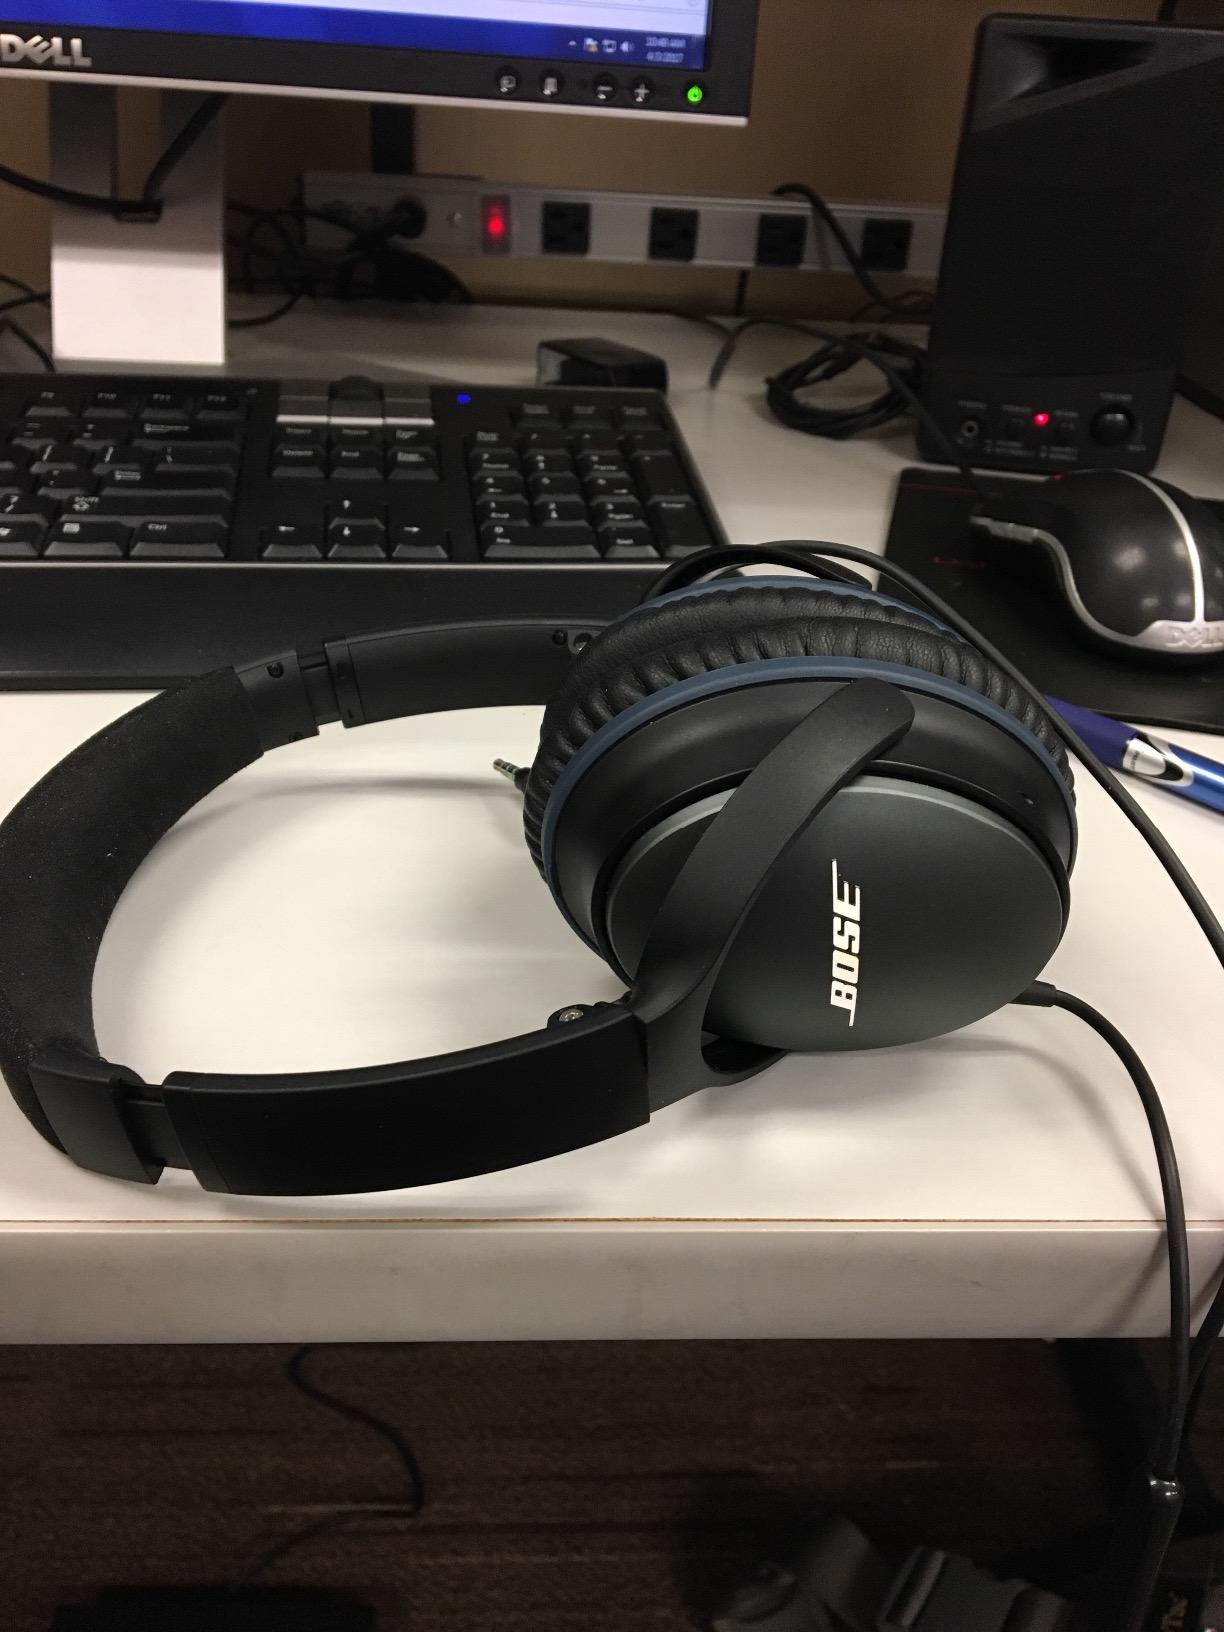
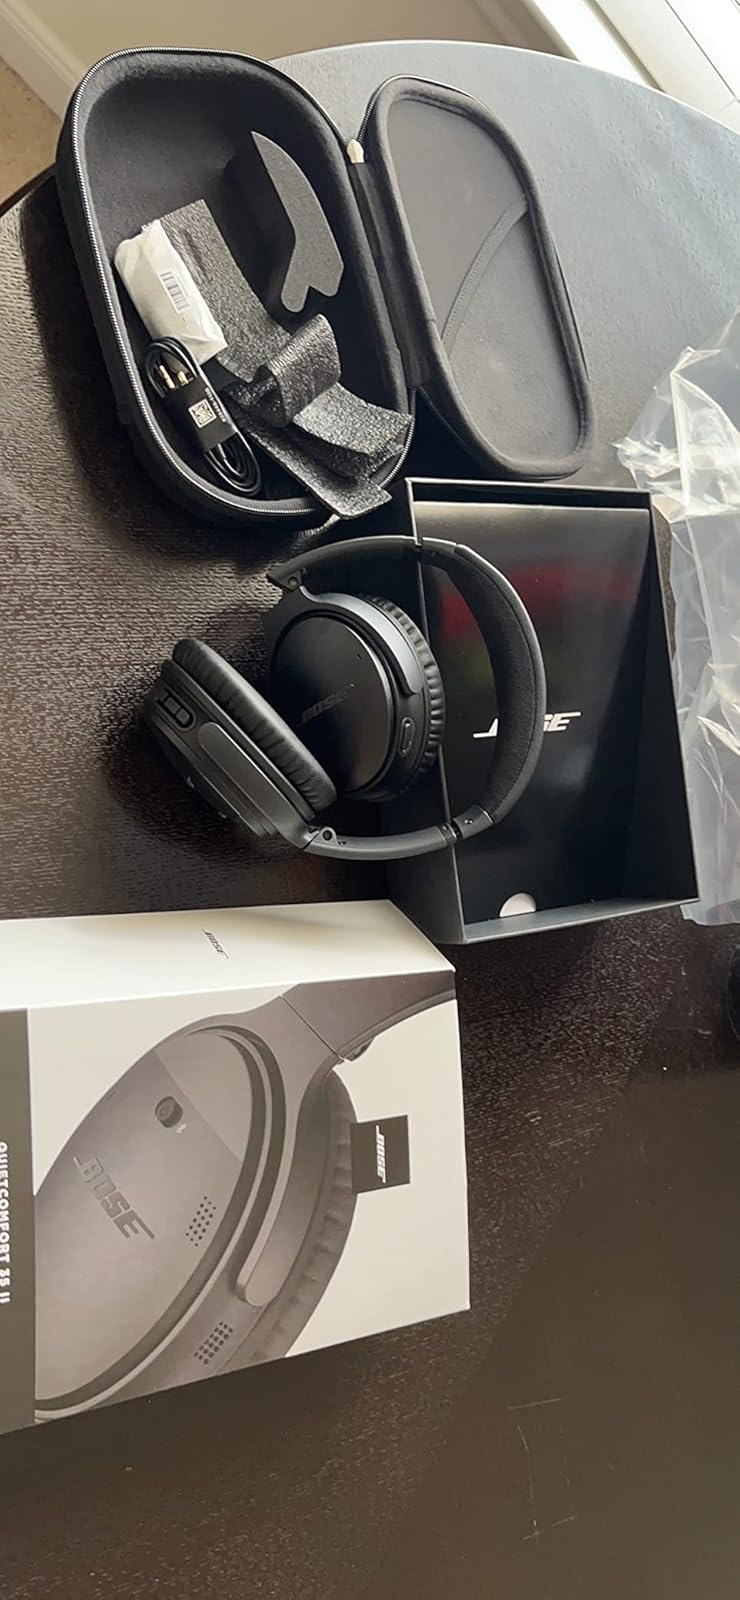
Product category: headphones
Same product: no